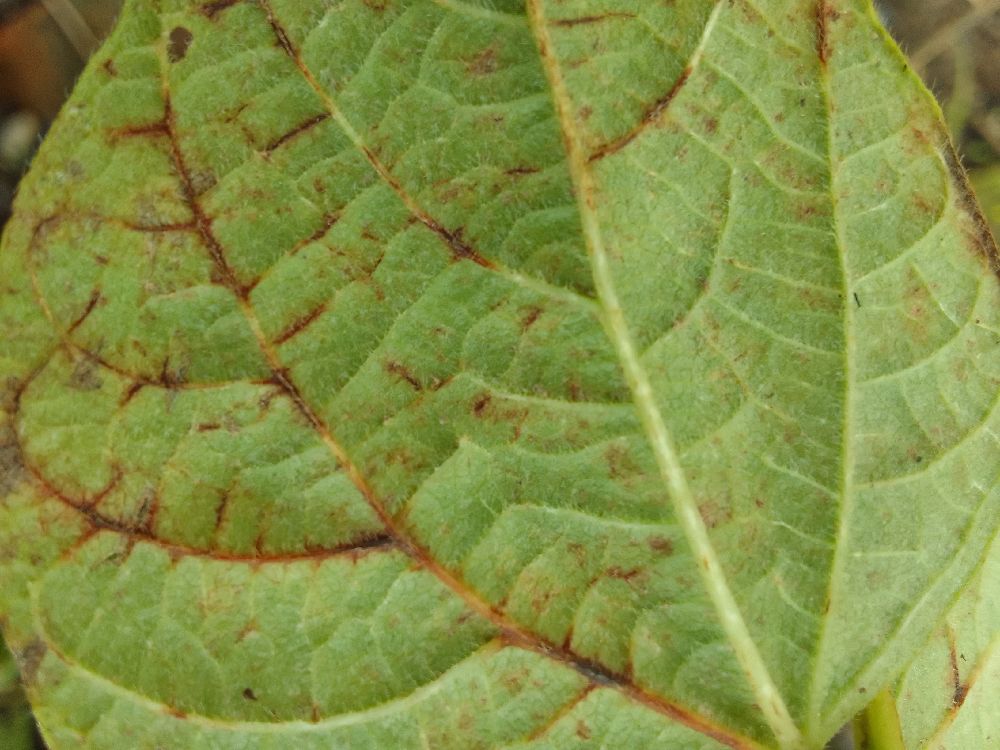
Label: anthracnose